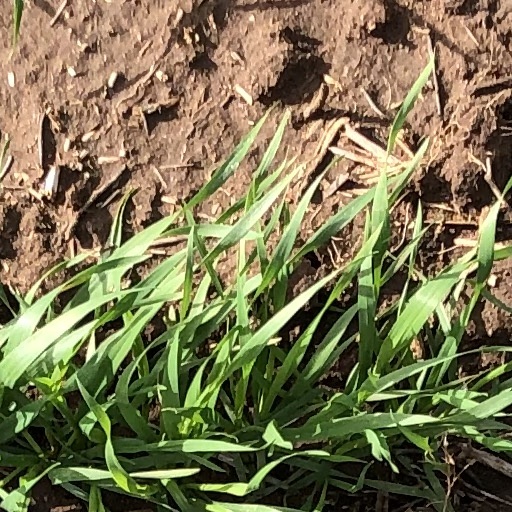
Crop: wheat